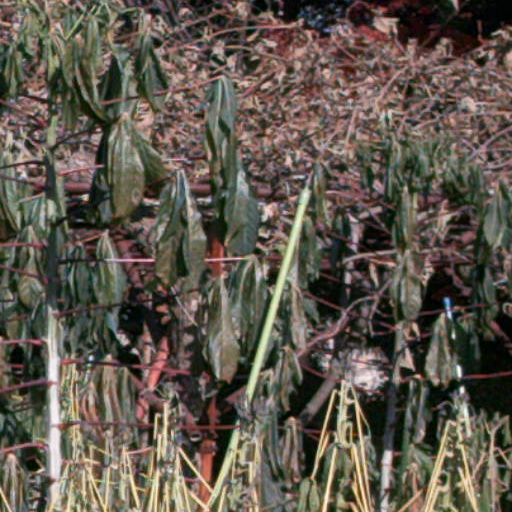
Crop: cassava